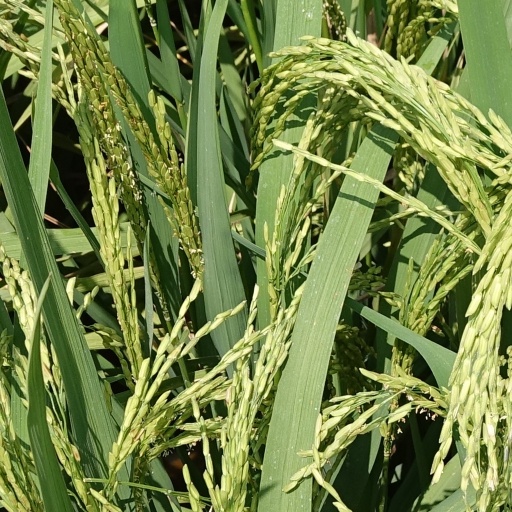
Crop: rice